Shingon (nat)

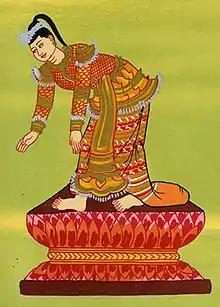
Shingon Nat

Shingon is one of 37 nats in the official Burmese pantheon of nats. She was a maid of King Thihathu of Ava and accompanied him to the battlefront. She died on her return to the capital, Ava (modern Inwa).